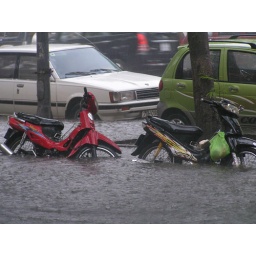
A flood leaves two bikes stranded in high levels of water in Ho Chi Minh City, Vietnam.